Nuummioq

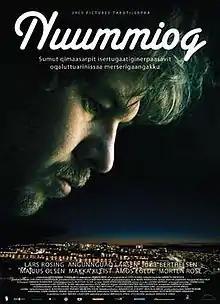
Theatrical poster

Nuummioq is a 2009 Greenlandic drama film directed by Otto Rosing and Torben Bech and produced by Mikisoq H. Lynge. "Nuummioq" means "a man from Nuuk" in the Greenlandic language. "Nuummioq" premiered in Nuuk on 31 October 2009.